Question: Please indicate a possible affordance area of the bed that can be used for lying down
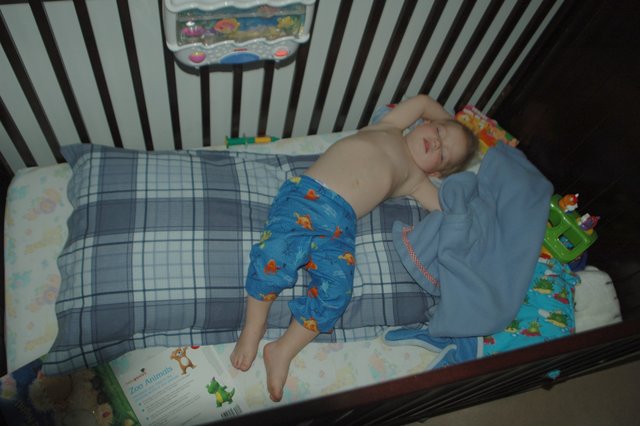
Answer: [2.5, 95.5, 629.5, 422.5]